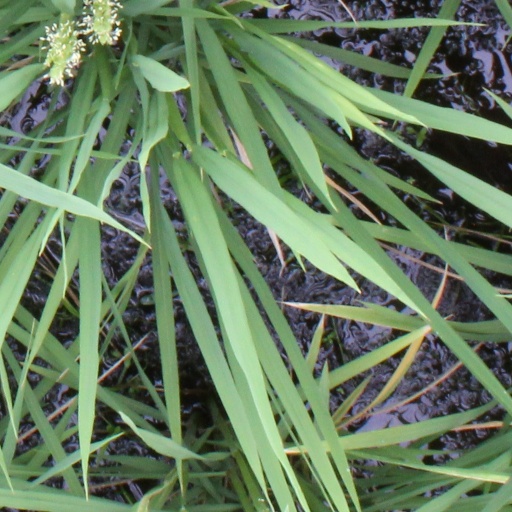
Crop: rice